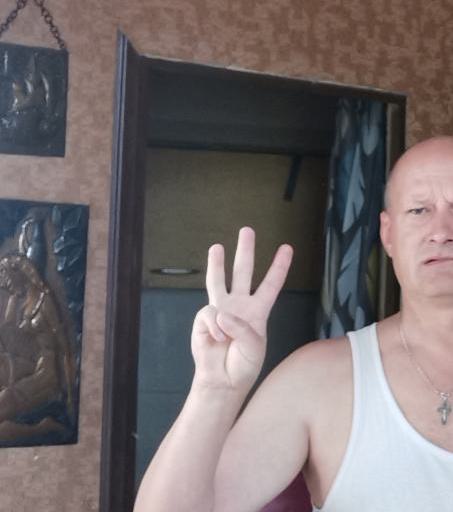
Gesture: three